Ikat

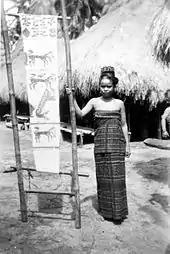
Young woman from Kambera, Sumba, wearing an "ikat" garment and with the warp for a cloth tied and ready for dying. 1931

"Ikat" is a resist dyeing technique common to many world cultures. It is probably one of the oldest forms of textile decoration. However, it is most prevalent in Indonesia, India and Japan. In South America, Central and North America, "ikat" is still common in Argentina, Bolivia, Ecuador, Guatemala and Mexico, respectively.